Atlantochelys

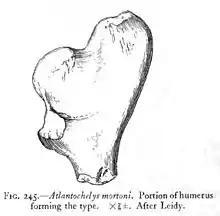
Illustration of the holotype.

Atlantochelys is an extinct genus of sea turtle from the Upper Cretaceous of New Jersey. For 163 years, only a partial humerus was known, but the second part of the same bone was found in 2012. The full size has been extrapolated as being .